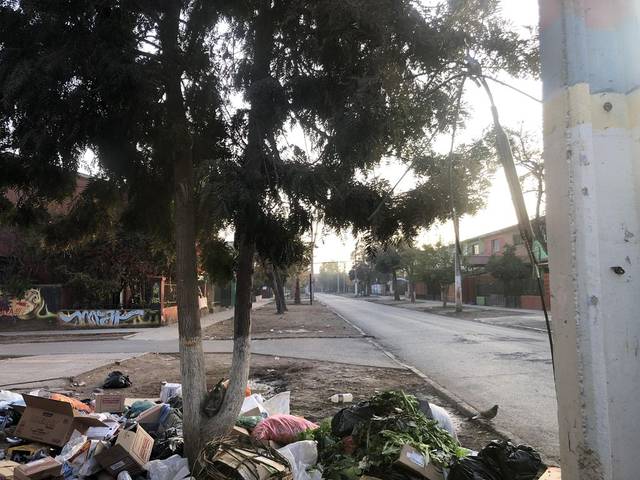
Region: Chile
Coordinates: -33.502, -70.676